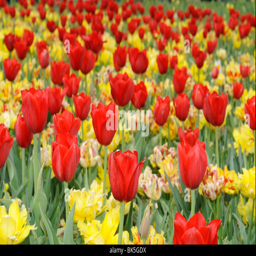
flower bed of red and yellow tulips